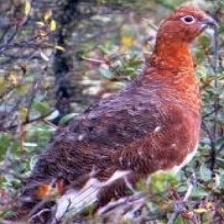
Species: WILLOW PTARMIGAN
Scientific name: LAGOPUS LAGOPUS